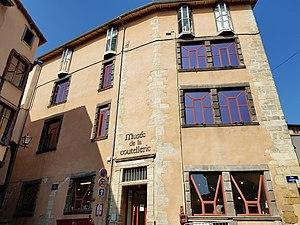
Maison des Consuls accueillant le Musée de la coutellerie à Thiers
Le musée de la coutellerie est un musée municipal situé à Thiers dans le département français du Puy-de-Dôme en région Auvergne-Rhône-Alpes.